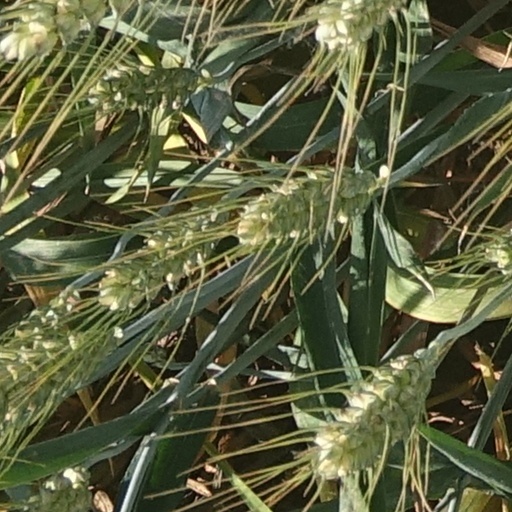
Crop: wheat